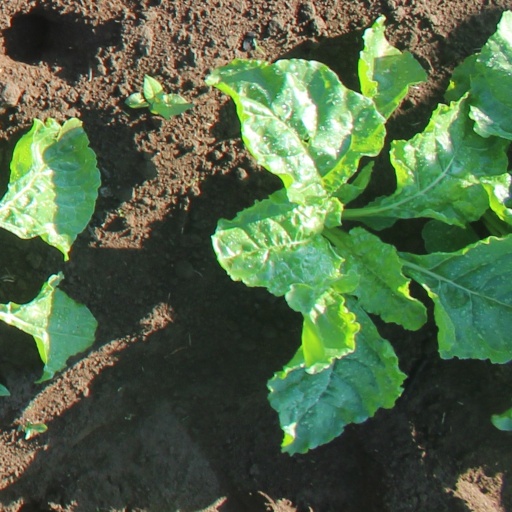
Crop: sugar beet